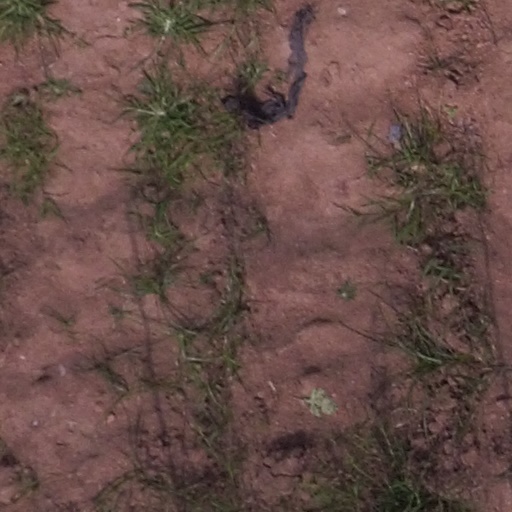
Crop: maize; corn